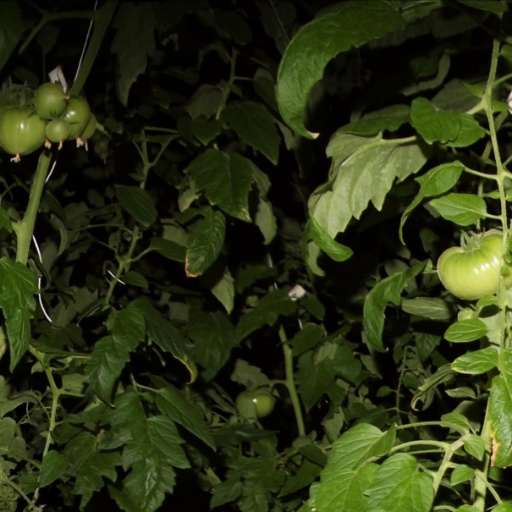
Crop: tomato